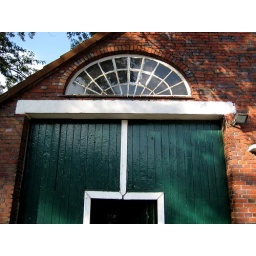
farm house building in Friesland. North Germany